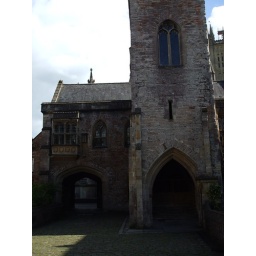
Gatehouse at end of Vicars' Close. Stairs in the tower also take you to the bridge leading to Cathedral